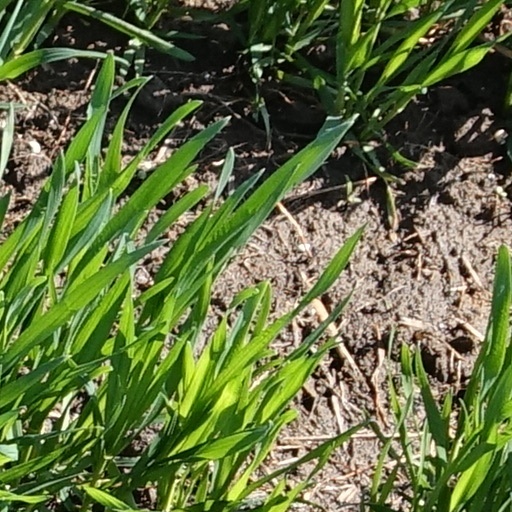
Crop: wheat